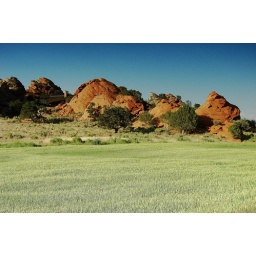
red rocks near Teasdale Road (1)